Pakor I

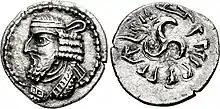
Silver coin of Pakor I

Pakor I (also spelled Pakoros I) was king of Persis in the first half of the 1st century CE, a vassal state of the Parthian Empire. He is known to have adopted on his coins the same hairstyle used on the coins of the Parthian king Phraates III.